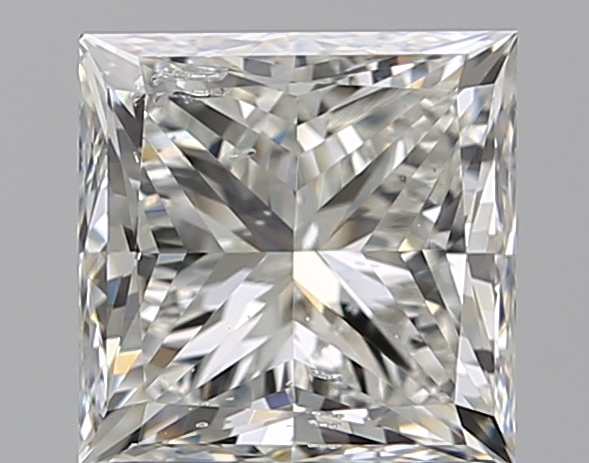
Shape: princess
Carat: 1.29
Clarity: SI2
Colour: I
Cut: VG
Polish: EX
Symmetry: VG
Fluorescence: ST
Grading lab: GIA
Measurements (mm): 5.71 x 5.69 x 4.32